Underwater camouflage

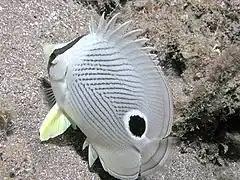
Four-Eye Butterflyfish, "Chaetodon capistratus", showing its concealed eye and false eyespot near the tail

Many fish have eyespots near their tails, a form of automimicry, to distract attacks away from the vulnerable head and eye. For example, "Chaetodon capistratus" has both a (disruptive) eyestripe to conceal the eye, and a large eyespot near its tail, giving the impression that the head is at the tail end of the body.